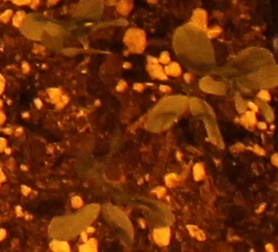
Label: Lentil